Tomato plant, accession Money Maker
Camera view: horizontal (90 deg, fisheye); turntable rotation: 180 degrees
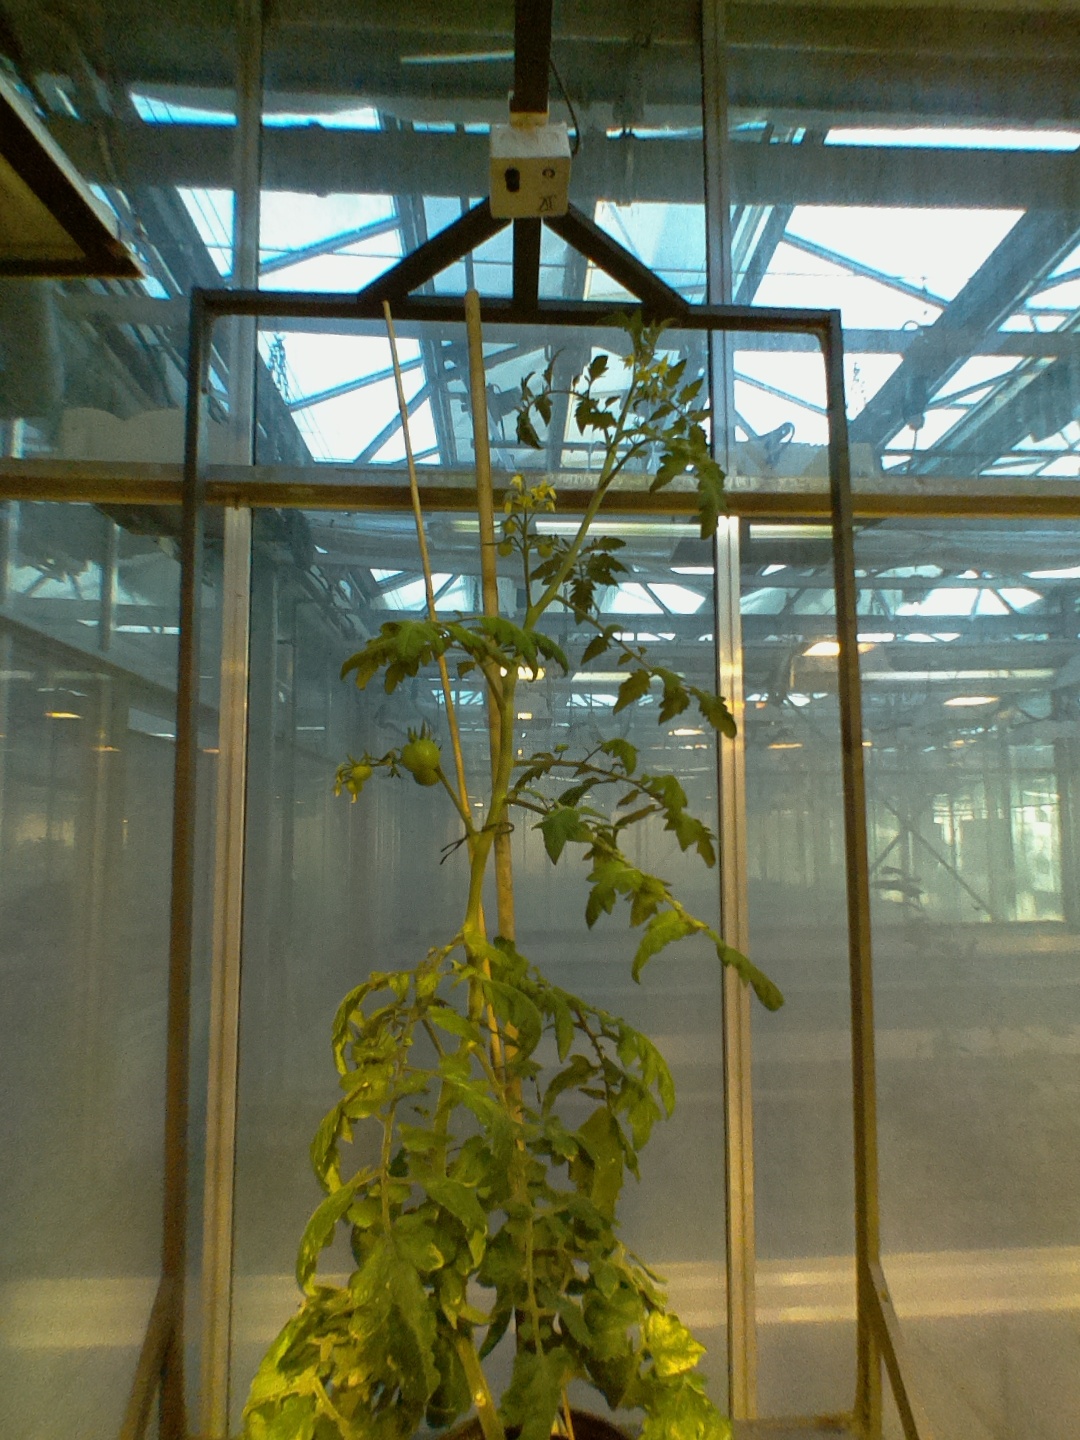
BBCH growth stage 75: 50%-60% of final fruit size